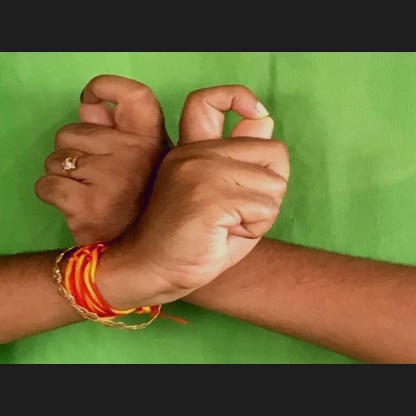
Mudra: Berunda